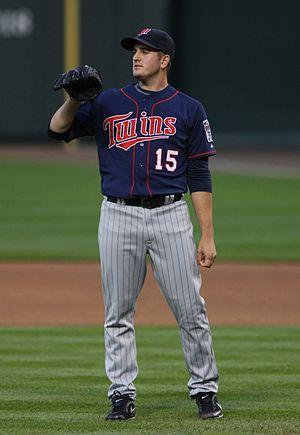
Glen Weston Perkins est un lanceur de relève gaucher des Twins du Minnesota de la Ligue majeure de baseball.
Le match des étoiles de la Ligue majeure de baseball 2014 est la 85ᵉ édition de cette opposition entre les meilleurs joueurs de la Ligue américaine et de la Ligue nationale, les deux composantes des Ligues majeures de baseball.